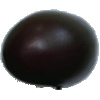
Label: Eggplant 1